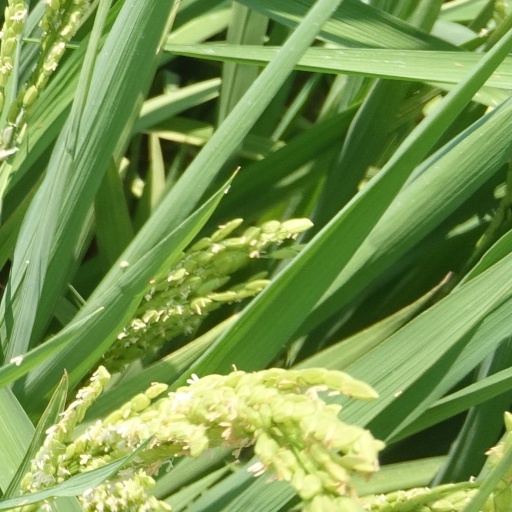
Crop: rice